Byzantine Greece

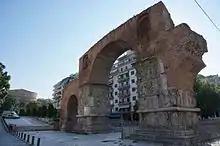
Arch of Galerius and Rotunda, Thessaloniki.

The Greek peninsula became a Roman protectorate in 146 BC, and the Aegean islands were added to this territory in 133 BC. Athens and other Greek cities revolted in 88 BC, and the peninsula was crushed by the Roman general Sulla. The Roman civil wars devastated the land even further, until Augustus organized the peninsula as the province of Achaea in 27 BC.